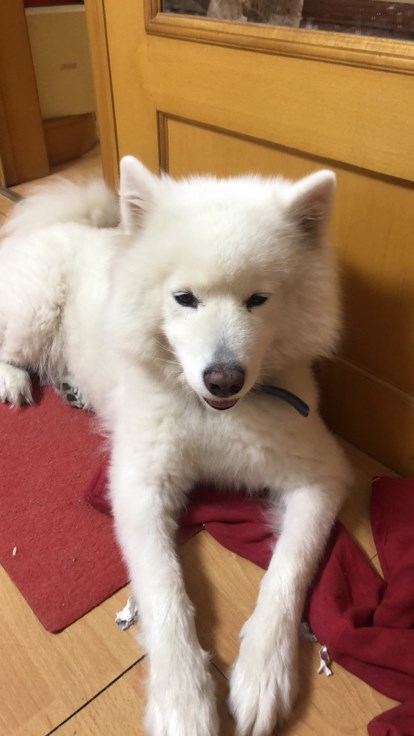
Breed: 2192-n000088-Samoyed